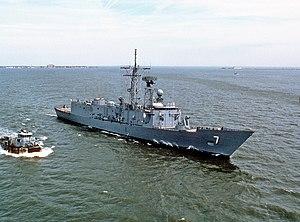
LUSS Oliver Hazard Perry (FFG-7) est une frégate de l'United States Navy en service de 1977 à 1997. Premier navire de sa classe, elle est nommée en l'honneur du commodore Oliver Hazard Perry, vainqueur de la bataille du lac Érié en 1813.